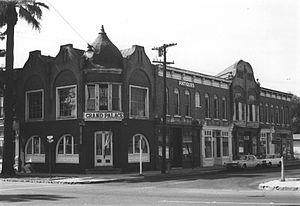
Ceci est la liste des lieux historiques inscrits sur le registre national dans le comté de San Bernardino en Californie.